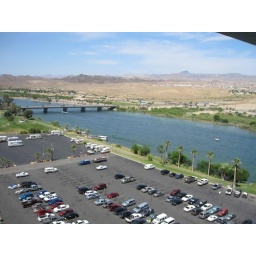
The view from our room on the 14th floor of the north tower looking out over the Colorado river into Arizona.